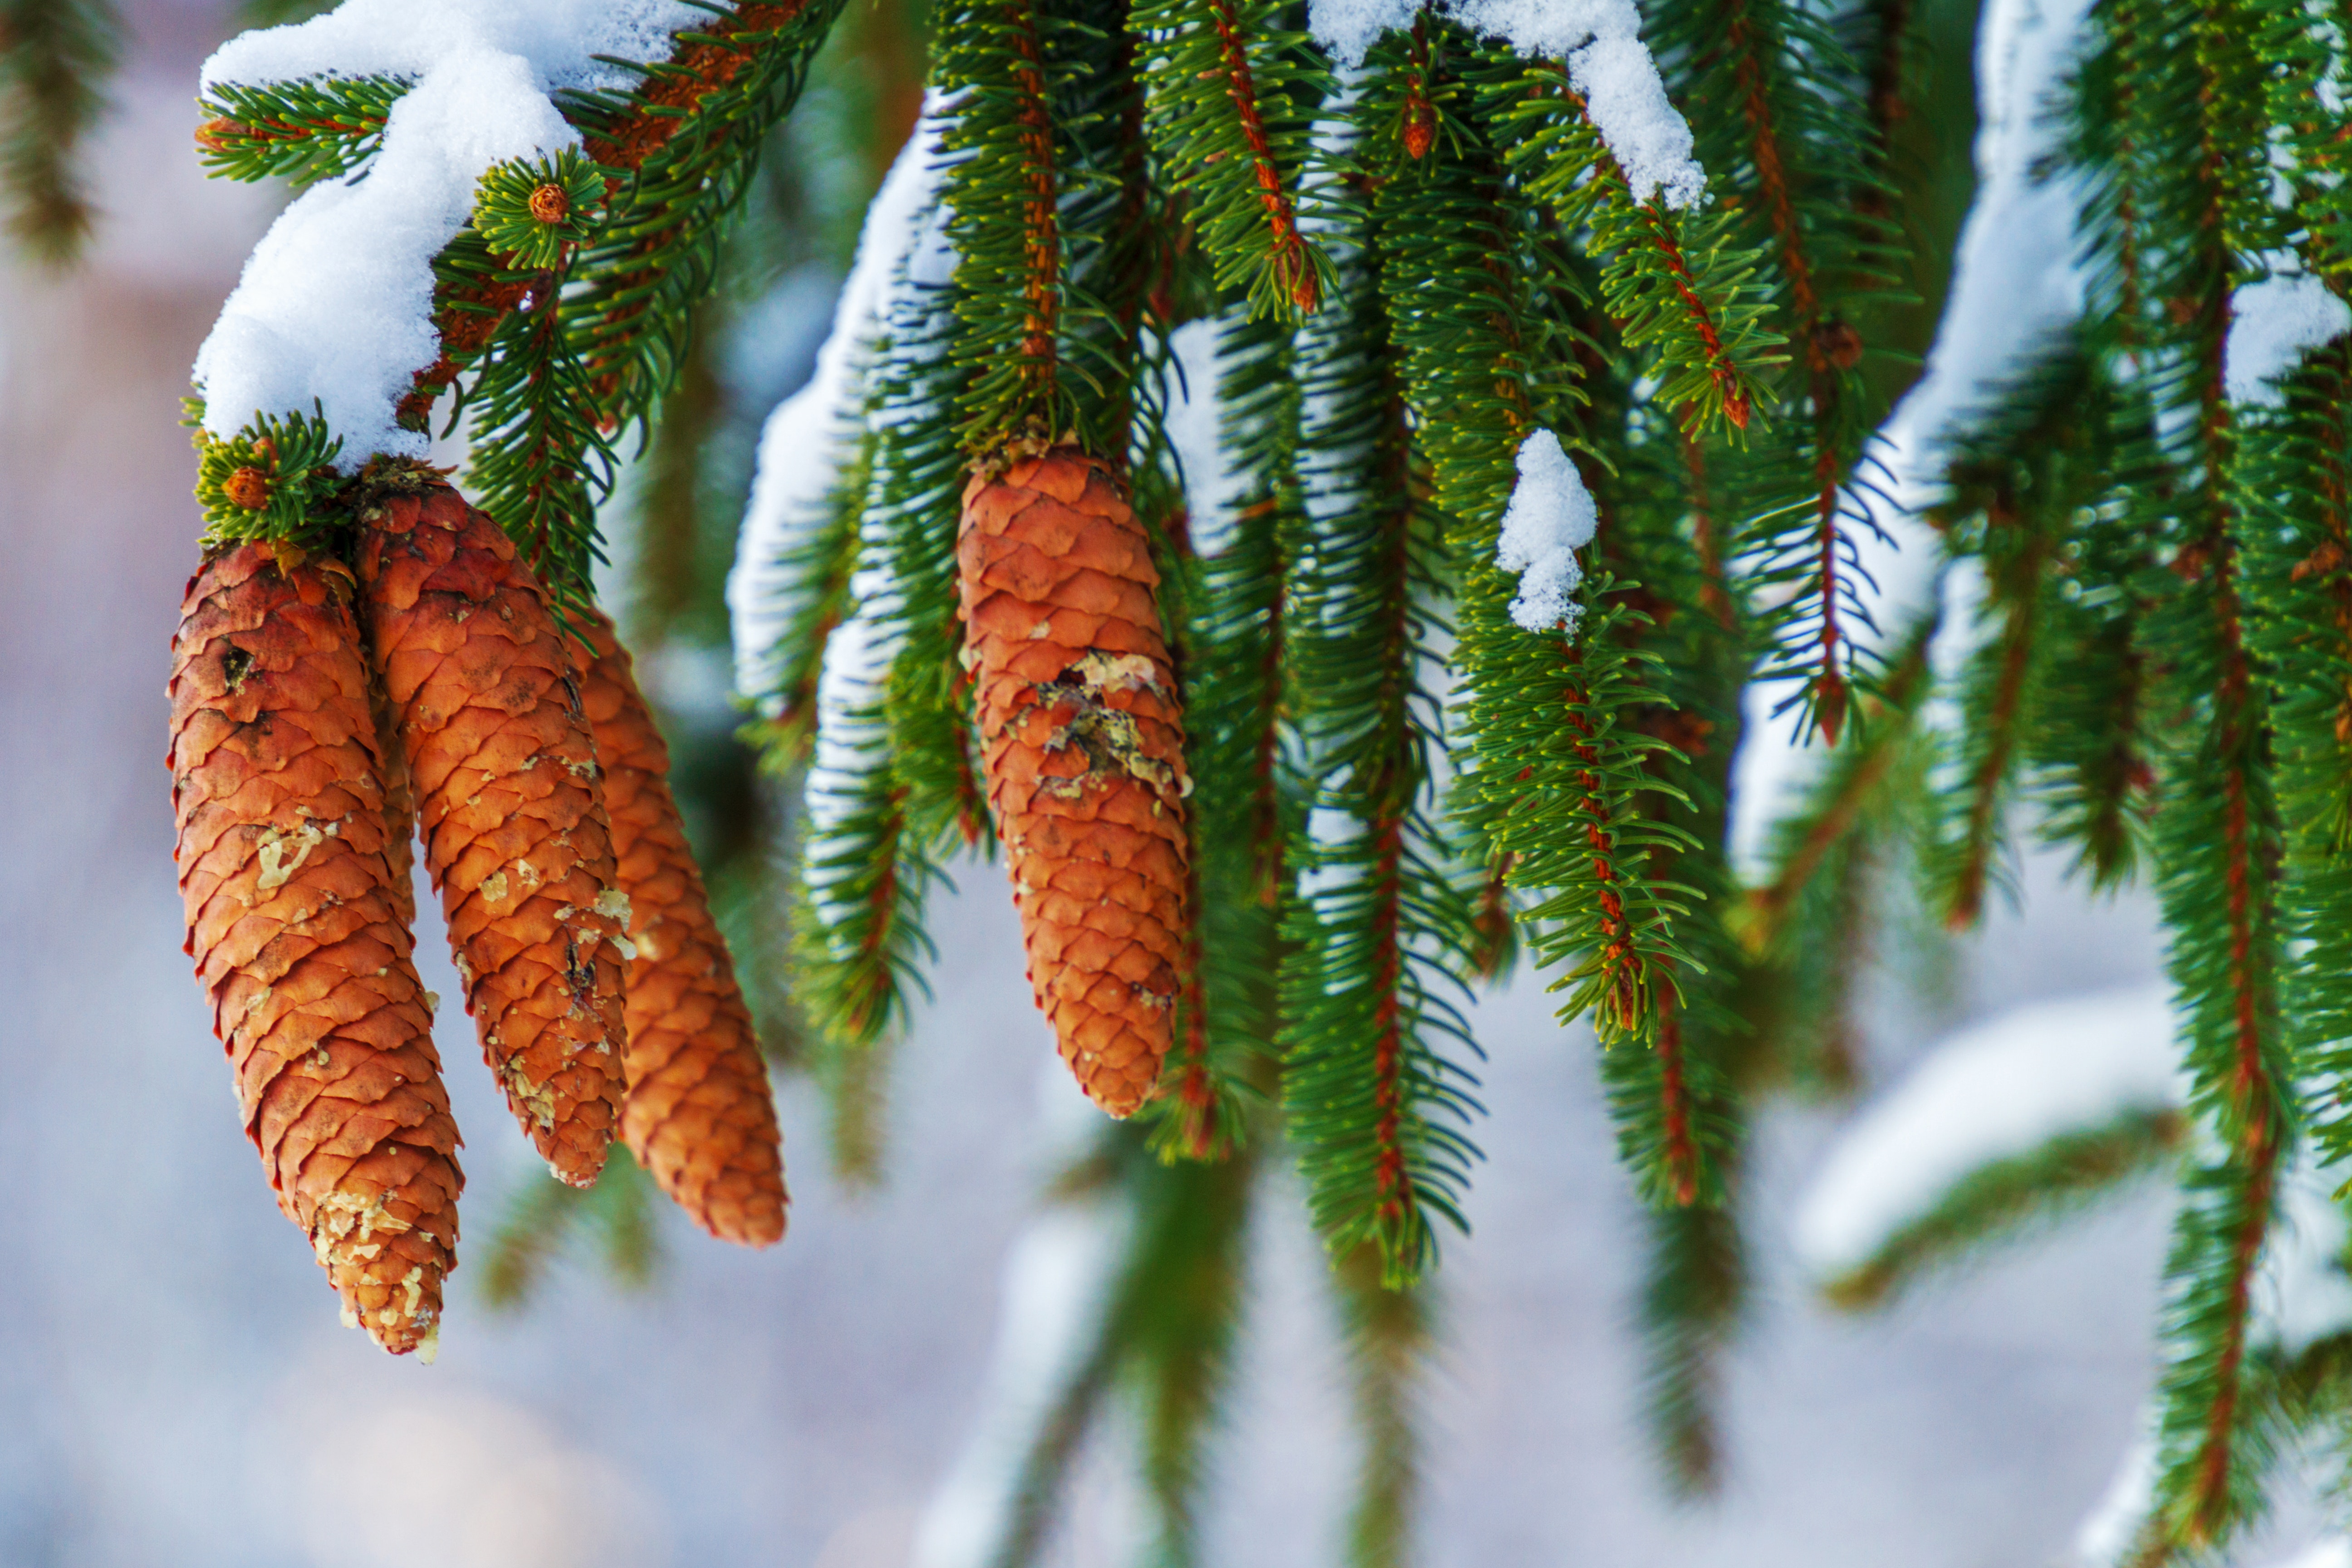
Columbian spruce, sugar pine, oregon pine, shortleaf black spruce, tree, red pine, plant, sitka spruce, leaf, branch, fir, pine, biome, botany, spruce, Jack pine, American larch, lodgepole pine, pine family, white pine, winter, vascular plant, conifer, fern, evergreen, twig, eastern hemlock